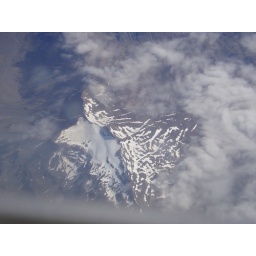
i took this from a plane flying over the southern tip of greenland